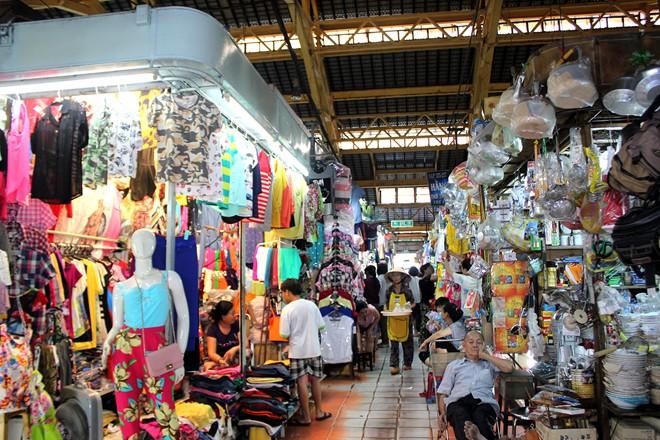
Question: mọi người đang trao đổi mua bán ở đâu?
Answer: ở khu mua sắm